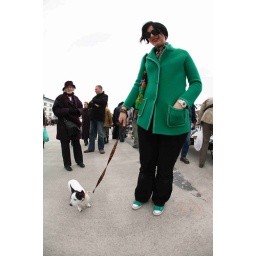
Tall woman in green jacket with small dog at car boot market